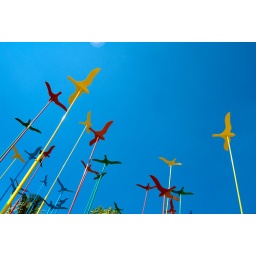
let us punch bird shaped holes in the sky